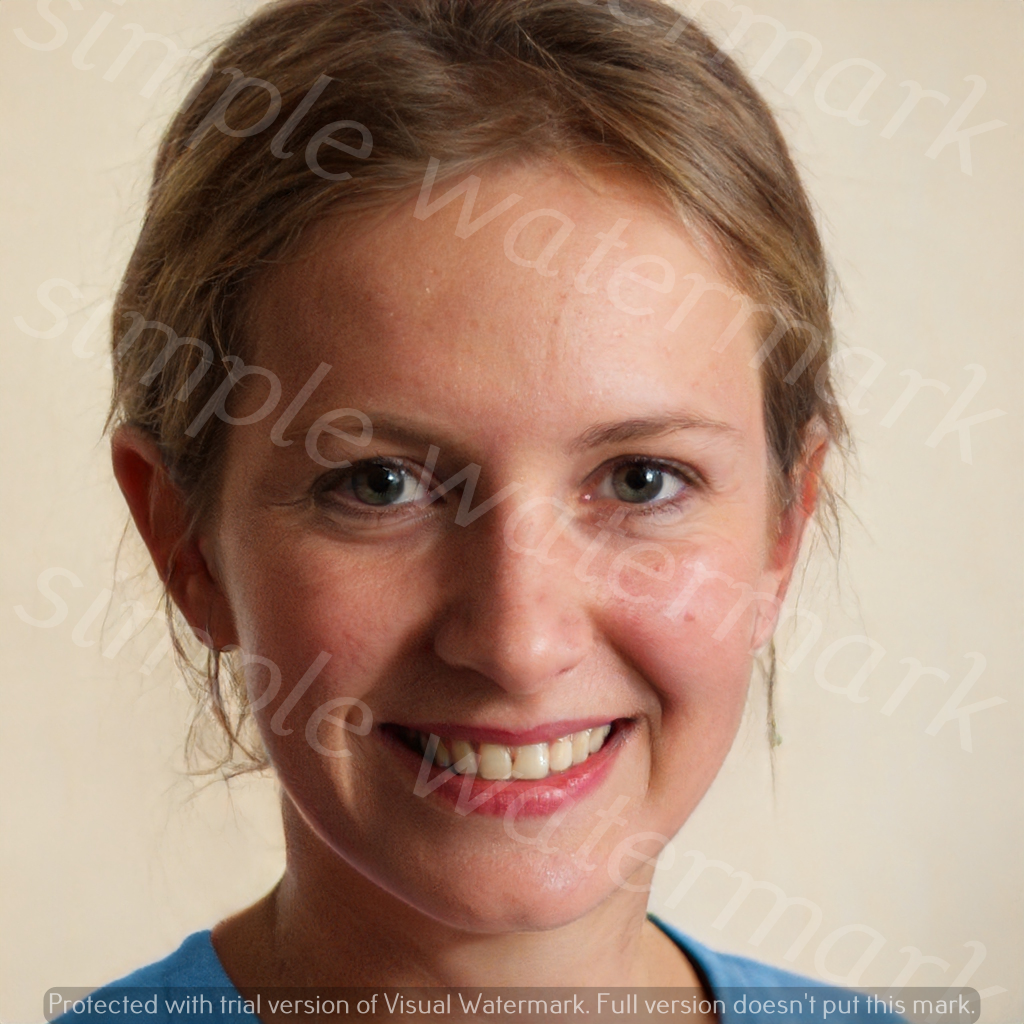
Label: Watermark